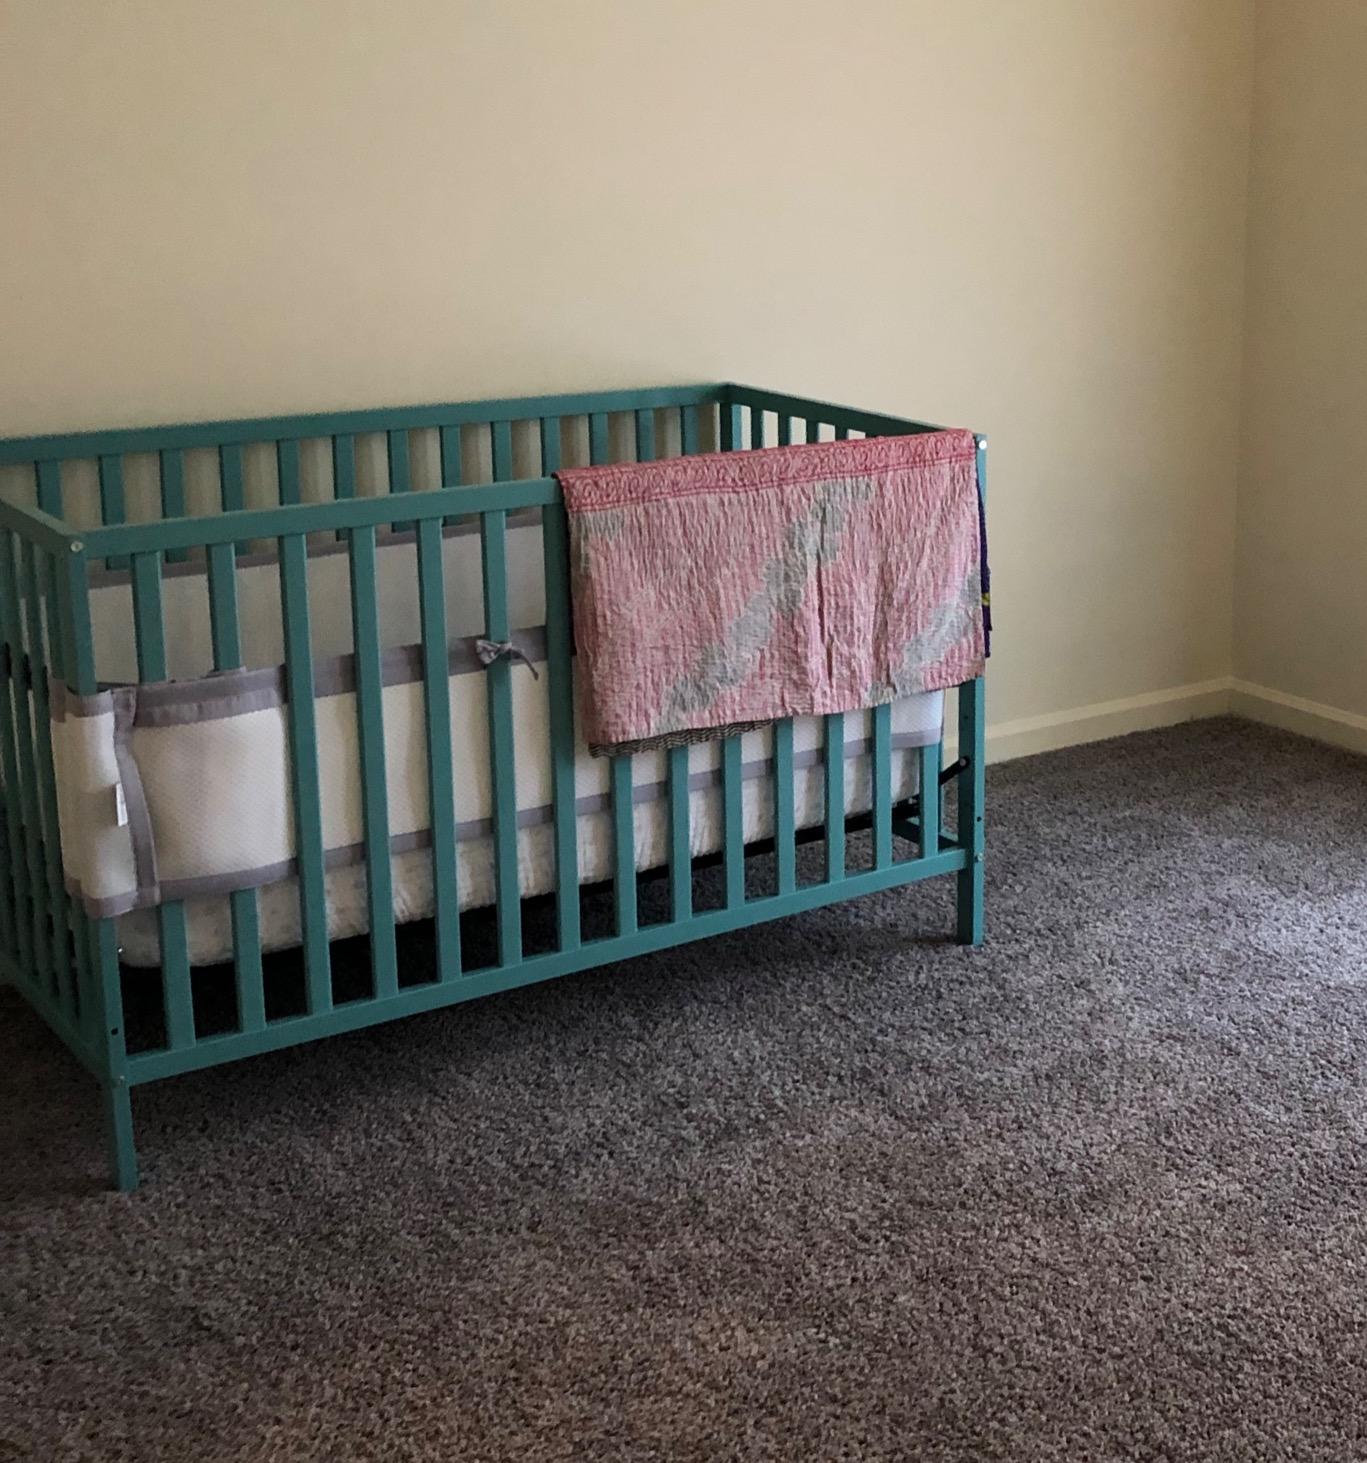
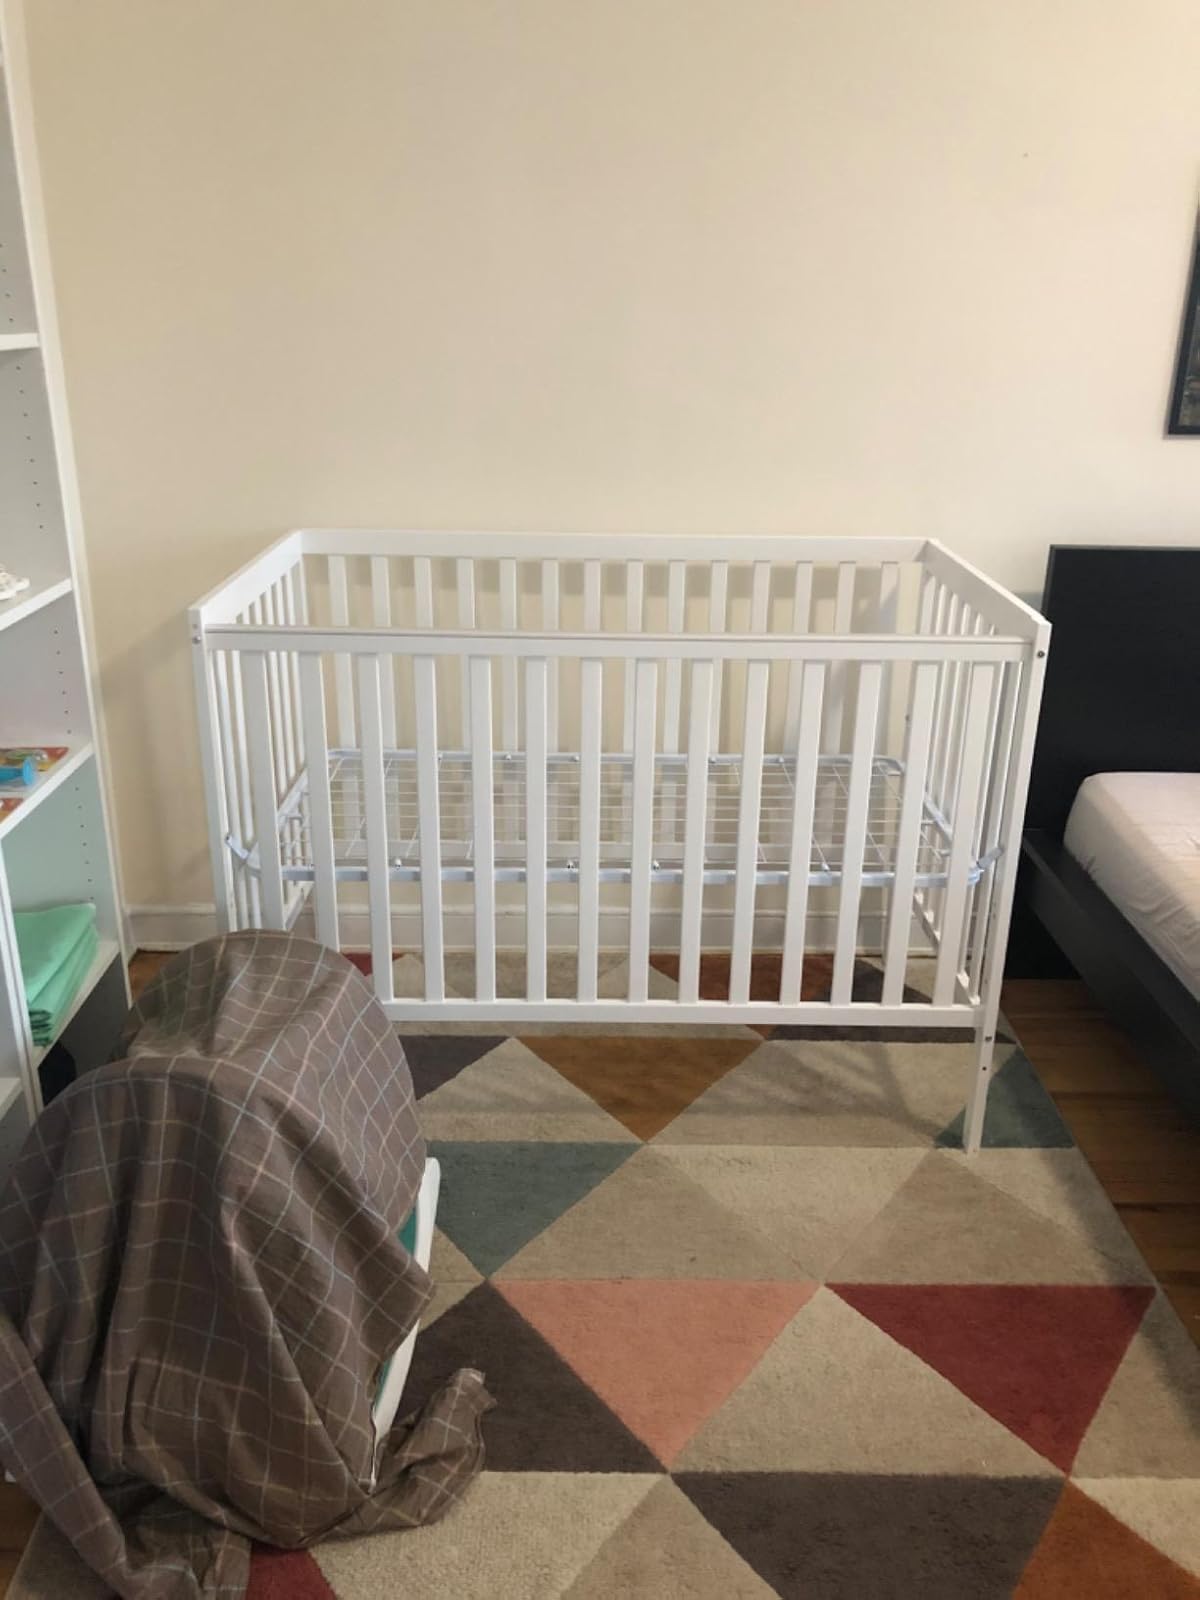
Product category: products_crib
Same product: no